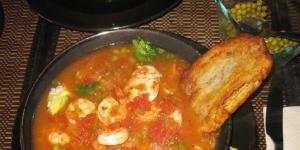
cazuela puertorriquena